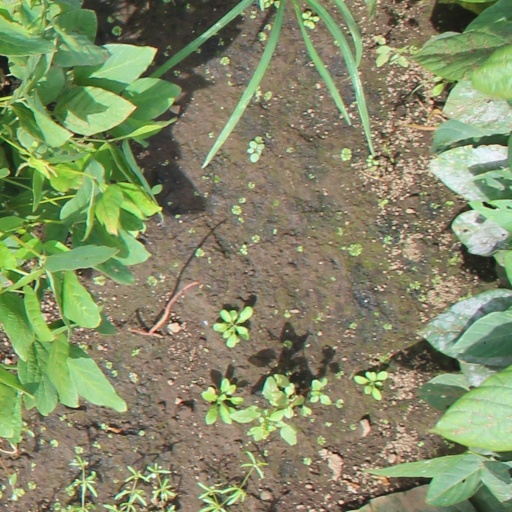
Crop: soybean